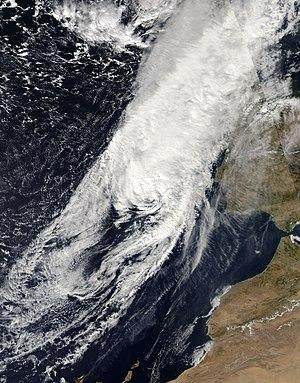
L’ouragan Leslie est le treizième cyclone tropical de la saison cyclonique 2018 dans l'océan Atlantique nord, le douzième à recevoir un nom et le sixième à atteindre le statut d'ouragan. Après s'être difficilement formé en tempête subtropicale au sud-ouest des Açores le 23 septembre, Leslie a longtemps oscillé en intensité en errant longuement au milieu de l'océan. Finalement, elle est devenue pour la première fois un ouragan de catégorie 1 le 3 octobre à 810 km à l'est-sud-est des Bermudes. Encore là, Leslie est retombé rapidement à tempête tropicale. Continuant à errer, le système a traversé l'Atlantique et est redevenu un ouragan la nuit du 9 au 10 octobre en se dirigeant vers Madère. Après avoir croisé au nord de l'archipel, il s'est dirigé vers la péninsule Ibérique et s'est transformé en cyclone extratropical quelques heures avant de toucher le Portugal où il a fait 27 blessés légers et causés des dégâts importants. Les restes de Leslie ont apporté de l'humidité à un système frontal, permettant d'intensifier des orages en Catalogne et dans le sud de la France. On dénombre dans ce dernier pays 14 morts et 75 blessés.